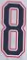
Number: 8